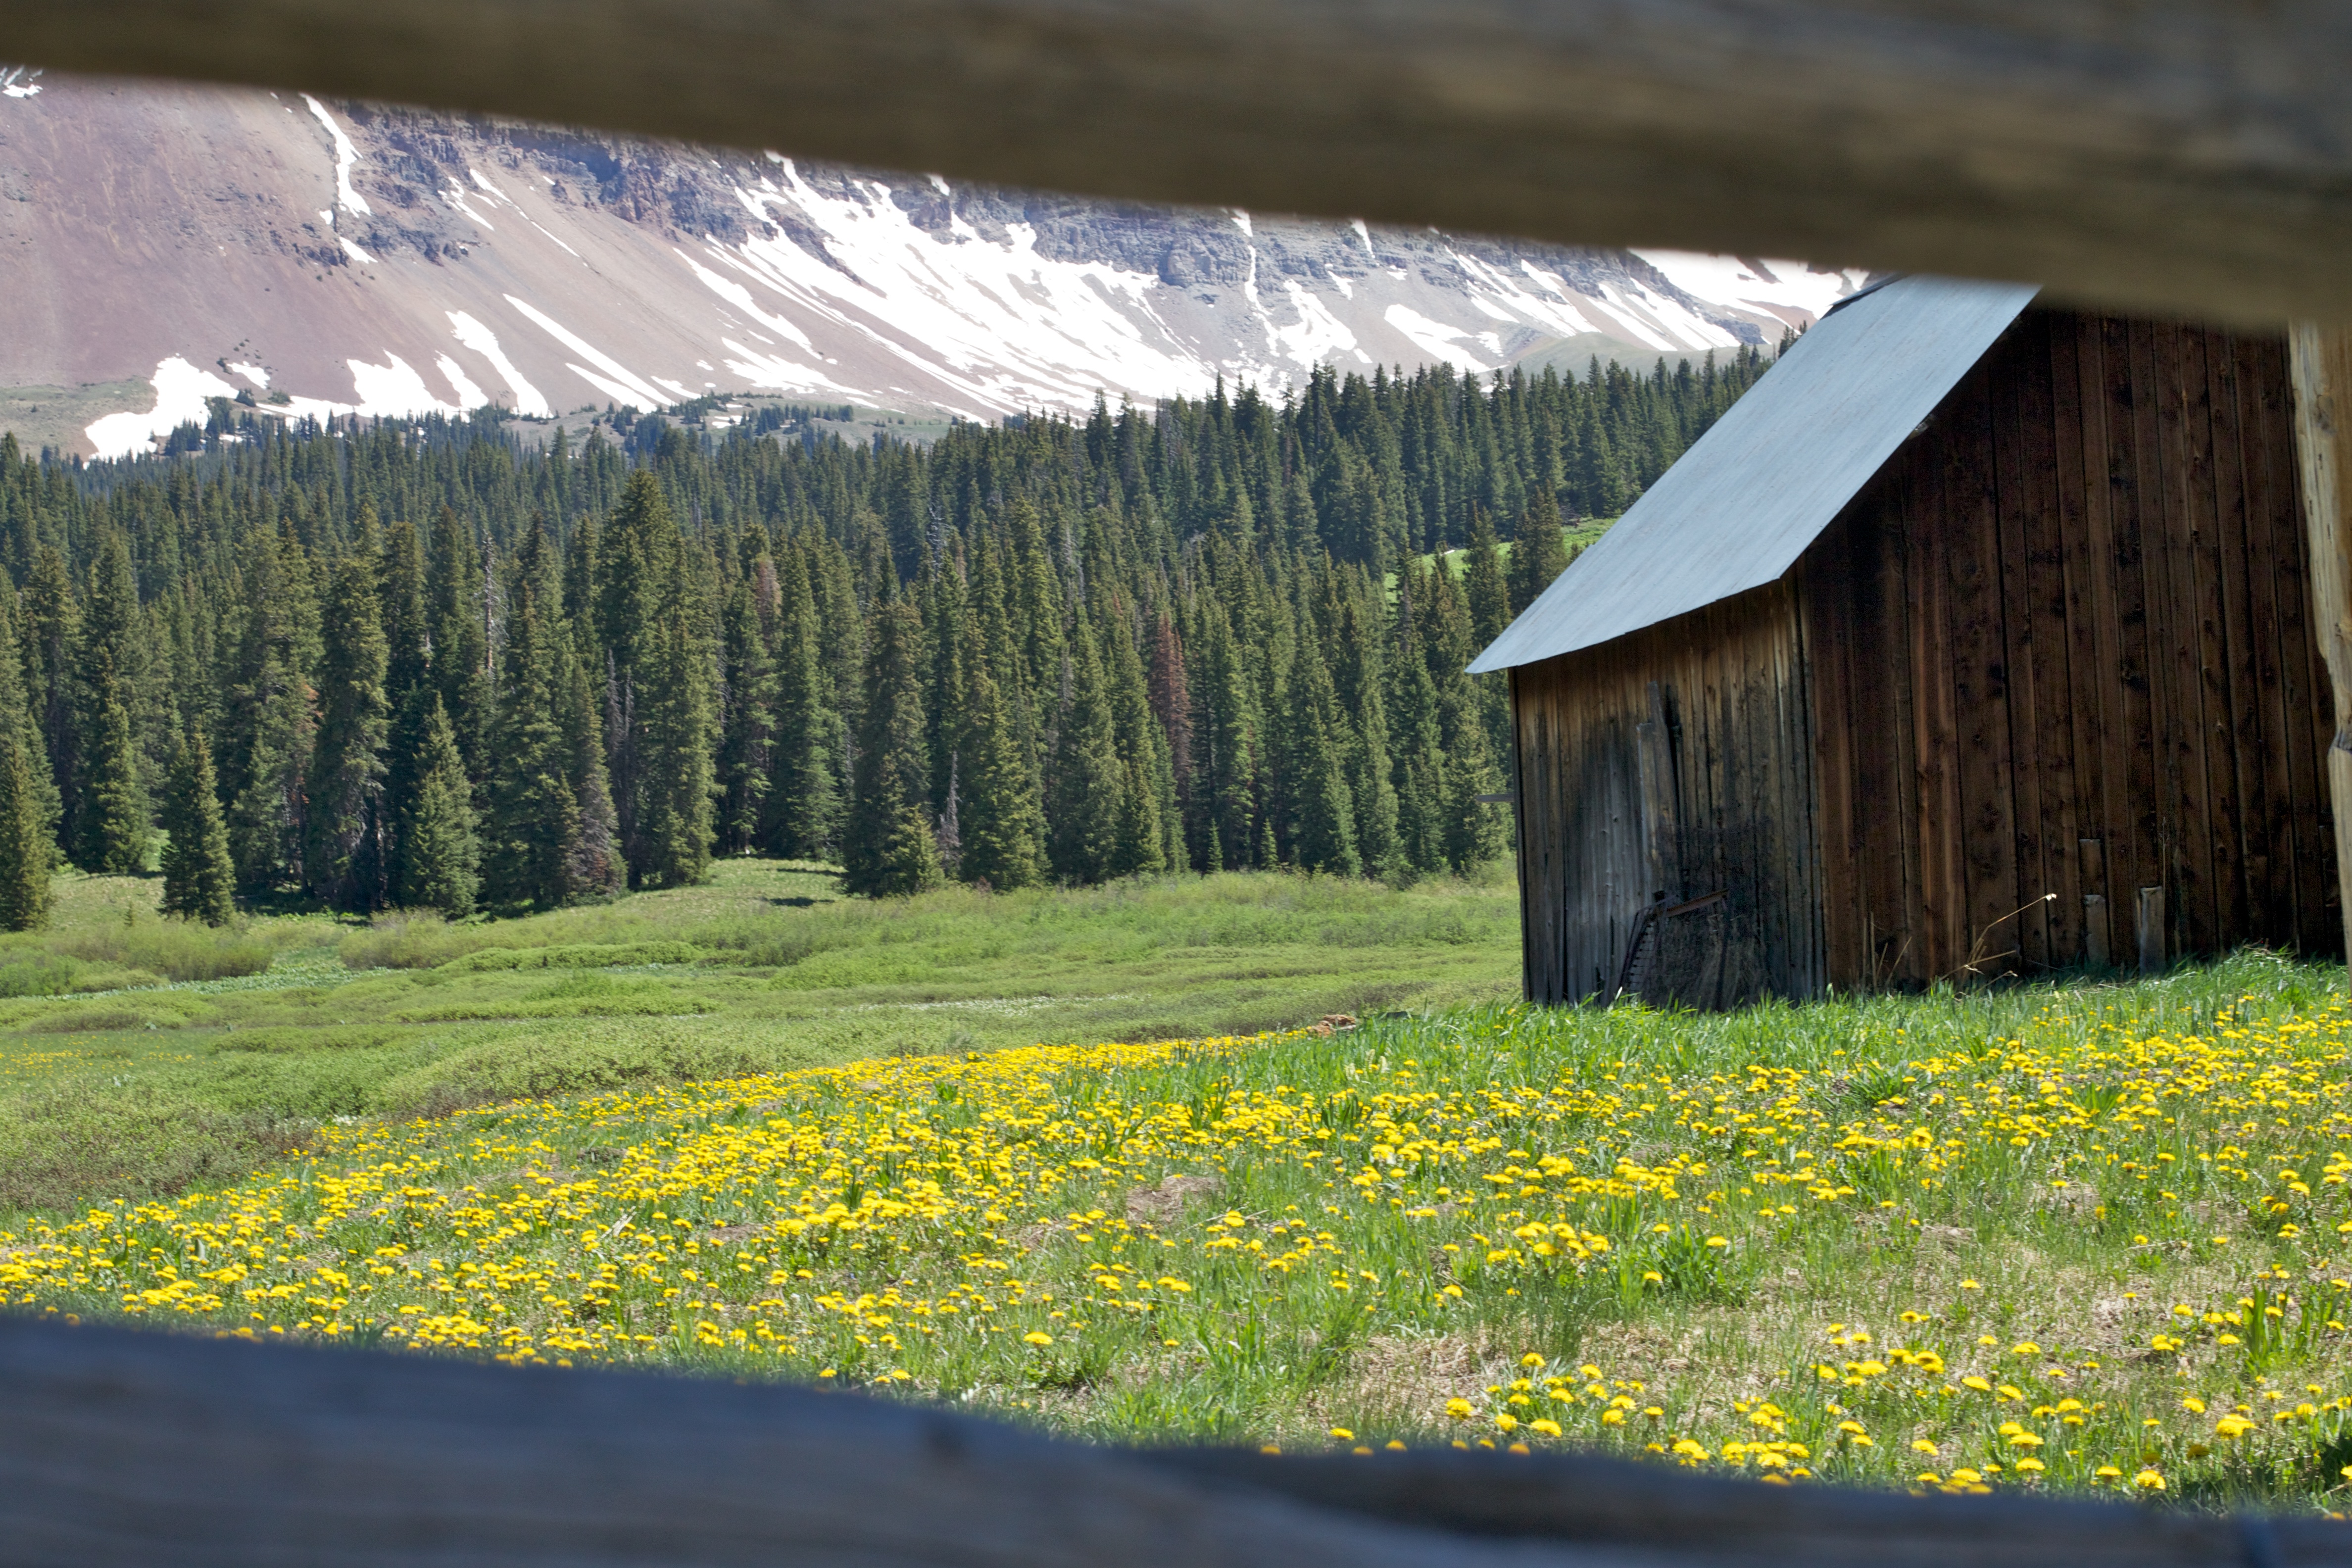
landscape, tree, nature, grass, wilderness, mountain, field, farm, meadow, prairie, leaf, hill, flower, mountain range, green, autumn, season, woodland, habitat, odyssey, rural area, natural environment, mountainous landforms